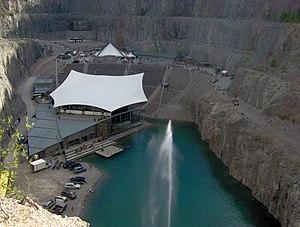
Un théâtre de verdure est un cadre de végétation artistiquement aménagé permettant d'assister en plein air à des spectacles vivants ou à des séances de cinéma. Souvent inspiré des amphithéâtres antiques dans la disposition semi-circulaire de gradins ou de chaises orientés vers un espace scénique, il peut être placé dans un jardin public entouré de hautes haies ou s'insérer plus harmonieusement dans l'environnement naturel. Dans le cas d'environnement aquatique, on parle de théâtre d'eau.